2022 Hungarian parliamentary election

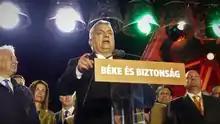
Viktor Orbán celebrating his victory

Hungary's incumbent prime minister Viktor Orbán, seeking a fourth consecutive term in office, declared victory on Sunday night, with partial results showing his Fidesz party leading the vote by a wide margin. Addressing his supporters after the partial results, Orbán said: "We won a victory so big that you can see it from the moon, and you can certainly see it from Brussels." Orbán would go on to declare his victory as a rebuke against the Hungarian left, international media, George Soros, the "Brussels bureaucrats", and Volodymyr Zelenskyy. Opposition leader Péter Márki-Zay admitted defeat shortly after Orbán's speech. Reuters described it as a "crushing victory", and that "voters endorsed his ambition of a conservative, 'illiberal' state and shrugged off concerns over Budapest's close ties with Moscow."